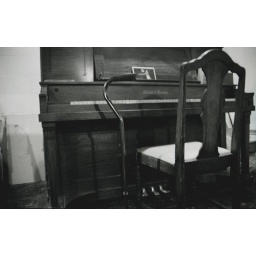
in memory of my grandpa. 35 mm black and white film